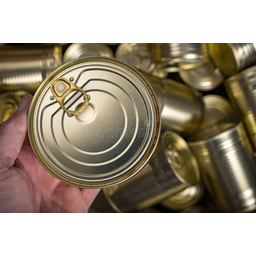
Label: metal